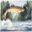
Label: trout